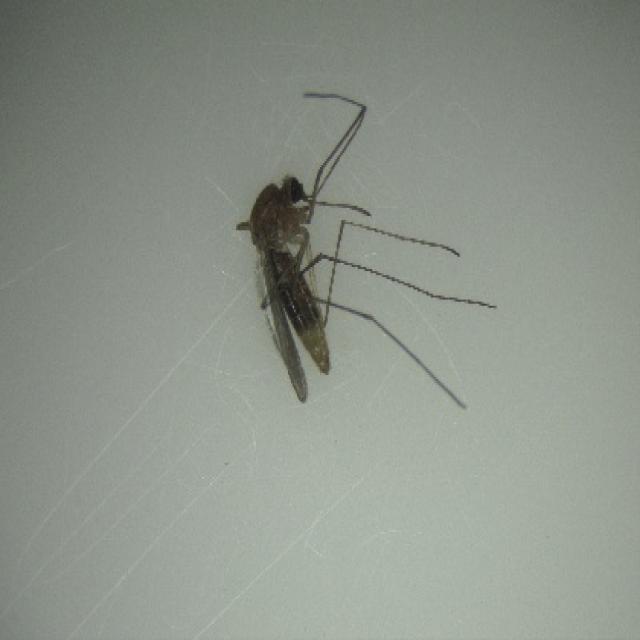
Species: culex_pipiens